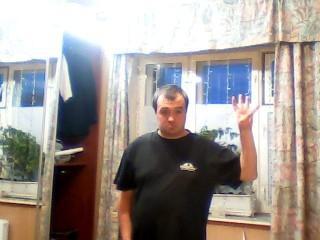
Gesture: four